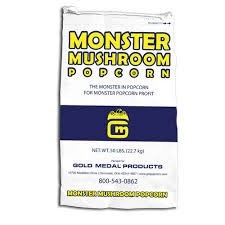
Item Name: Monster Mushroom Popcorn, 50 lb Bag
Bullet Point: Key Product Info: 50 lb bag *****PAPER BAG*****
Product Description: Monster Mushroom Popcorn, 50 lb. bag
Value: nan
Unit: None

Price: 71.82